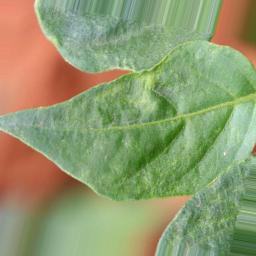
Label: healthy